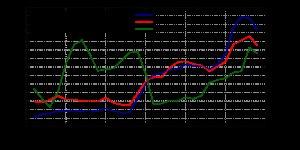
L'aéroport de Berlin-Schönefeld, ouvert en 1946, est, en nombre de passagers, le 2ᵉ aéroport de Berlin, et le seul à se trouver à l'extérieur du Land berlinois, puisqu'il se situe à la limite sud de la ville, à Schönefeld dans le Brandebourg.